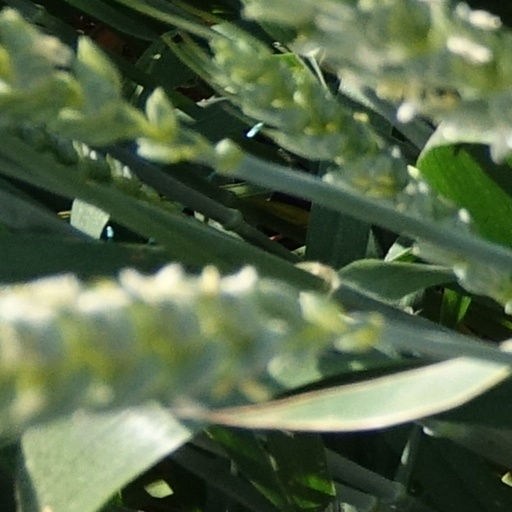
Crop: wheat